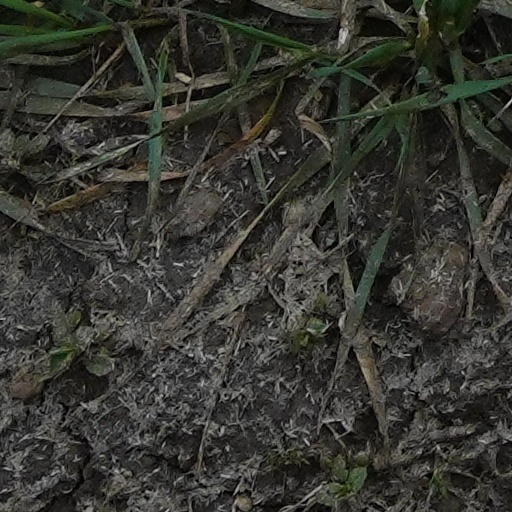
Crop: wheat